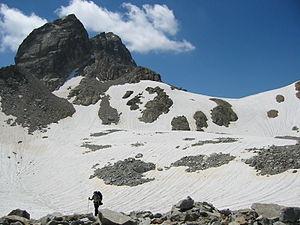
Si le terme « alpinisme » est devenu synonyme d'exploit sportif, le pyrénéisme, apparu à la fin du XIXᵉ siècle, s'en est démarqué en considérant l'expérience physique de la montagne comme inséparable de l'émotion esthétique et culturelle.